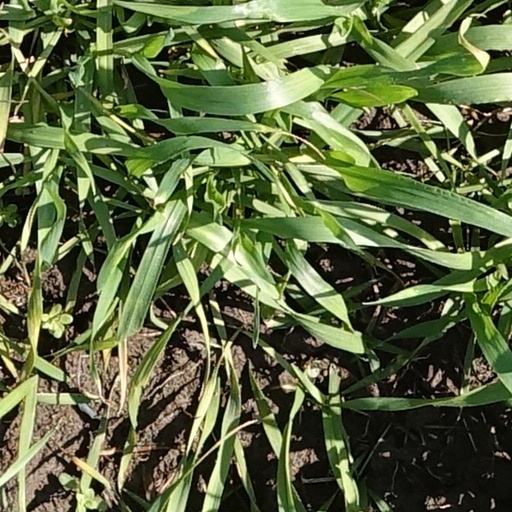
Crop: wheat